Culture of Finland

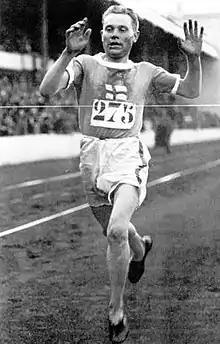
Paavo Nurmi at the 1920 Summer Olympics

The Finnish rock music scene emerged in the 1960s, pioneered by artists such as Blues Section and Kirka. In the 1970s Finnish rock musicians started to write their own music instead of translating international hits into Finnish. During the decade some progressive rock groups, such as Tasavallan Presidentti and Wigwam, gained respect abroad but failed to make a commercial breakthrough outside Finland. This was also the fate of the rock and roll group, Hurriganes. The Finnish punk scene produced some internationally respected names including Terveet Kädet in the 1980s. Hanoi Rocks was a pioneering 1980s glam rock act that left perhaps a deeper mark in the history of popular music than any other Finnish group by being an influence for groups such as Guns N' Roses.